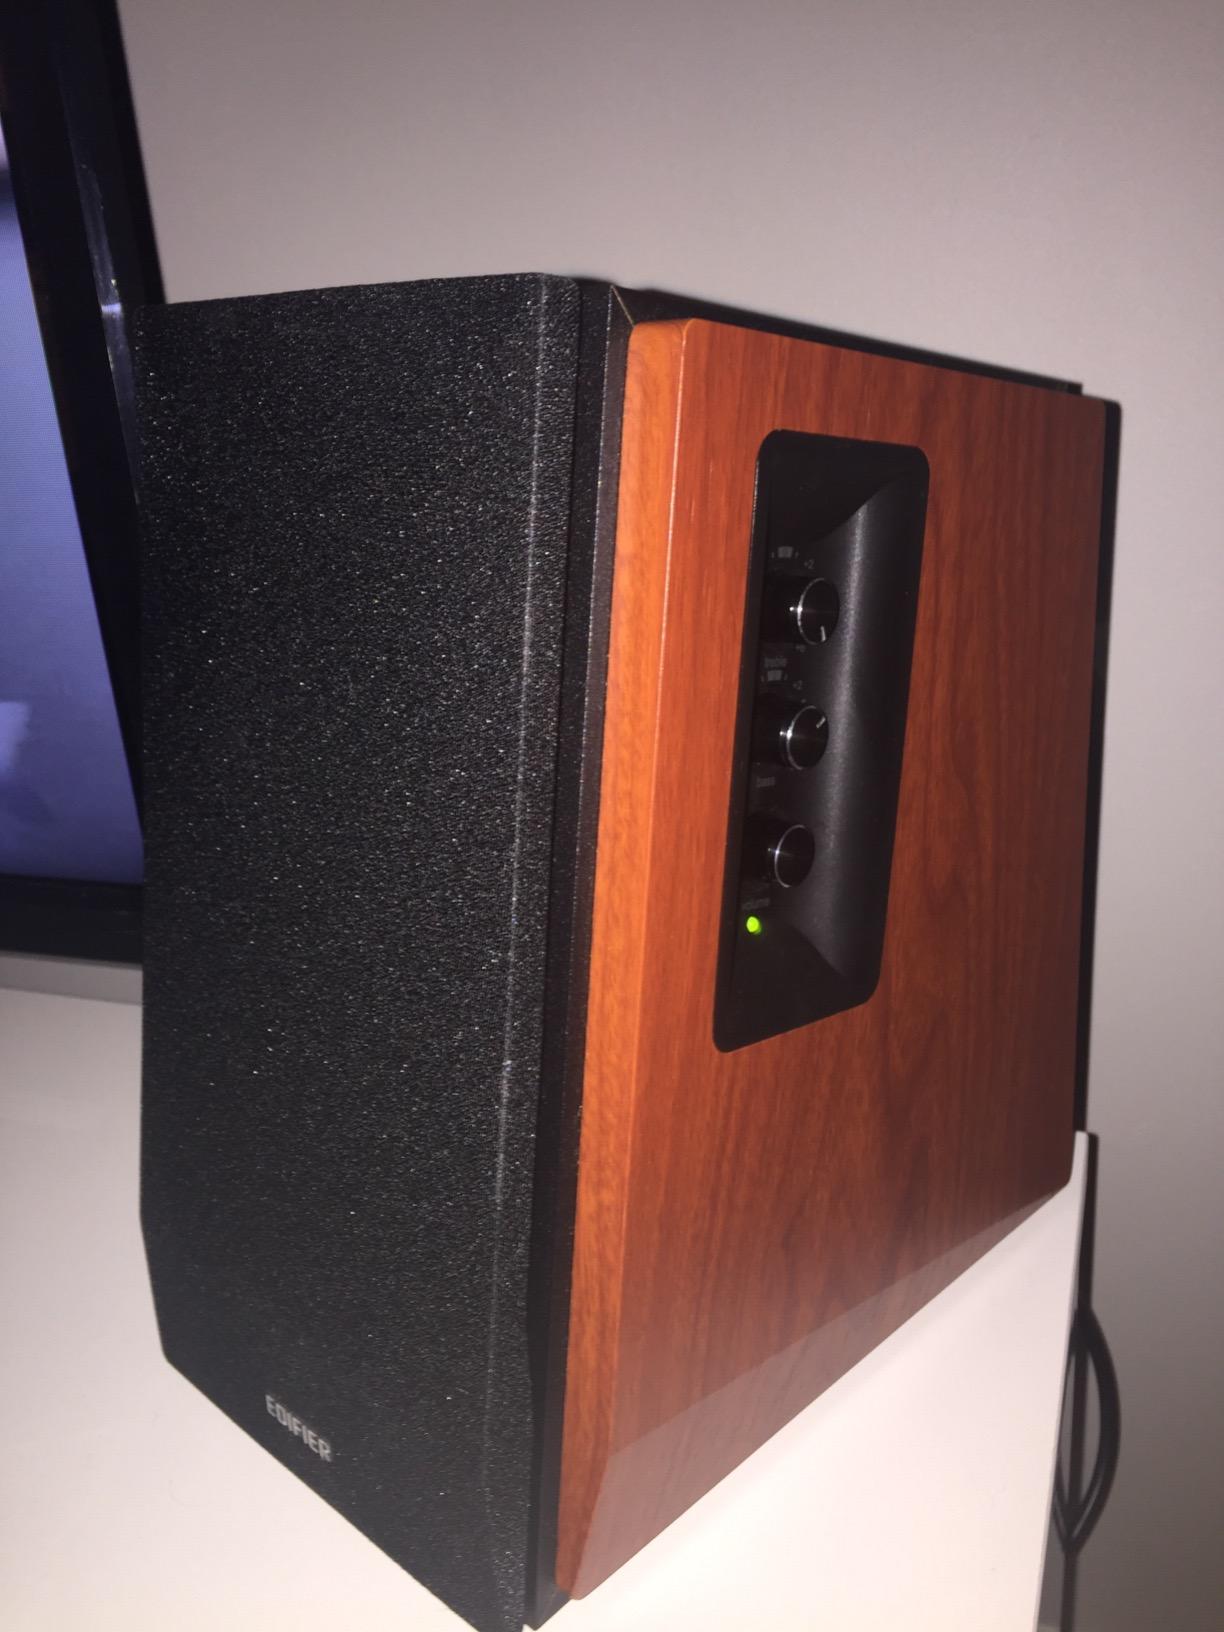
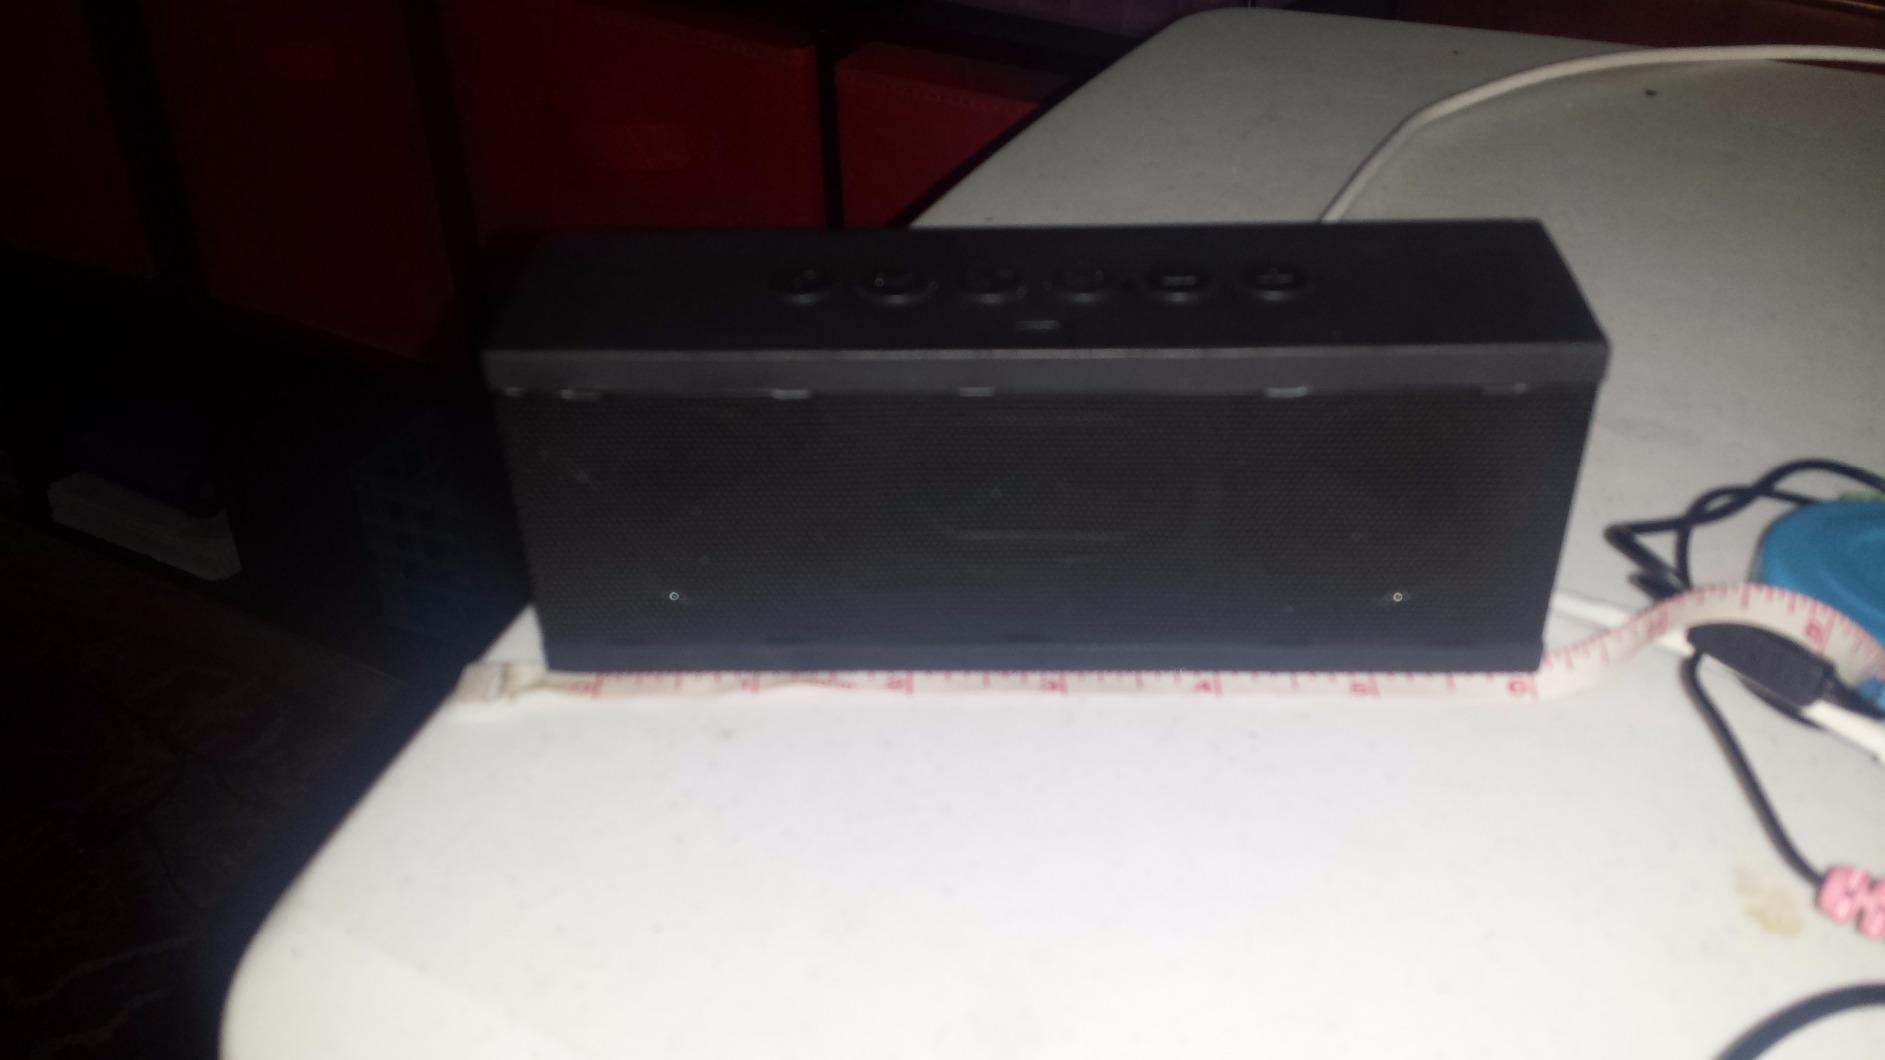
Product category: speaker
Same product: no